United States Playing Card Company

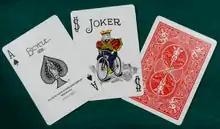
Current standard Bicycle cards: the ace of spades, joker, and the Rider Back in red

The Aristocrat brand was created in 1915 by the Russell Playing Card Company of New York, which was acquired by the USPC in 1929. It was best known for its higher quality of card stock and varied but always intricate scroll work, in particular the "bank note" back, which resembled the design of United States currency notes at the time it was introduced, as Russell had acquired the playing card business of the American Bank Note Company in 1914. While the cards sold to the public carried the unique scroll-work, Aristocrat also produced the "Club Special" line of Aristocrat cards specifically for casinos. These were similar to Bee cards in that their backs were borderless with a diamond pattern and could optionally have casino logos added to the backs. Aristocrat was discontinued as a retail brand in the mid-1980s, but continued to be sold directly to casinos.